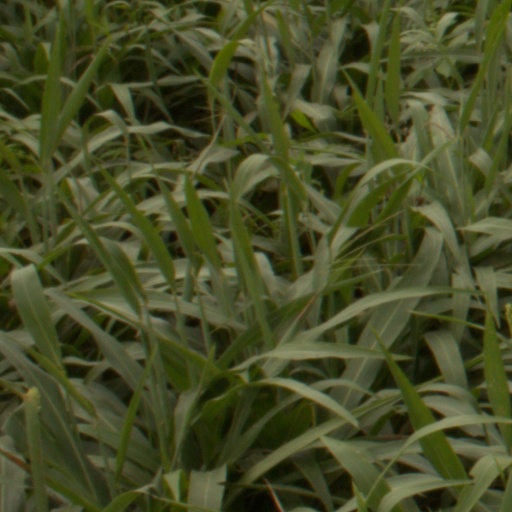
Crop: sorghum